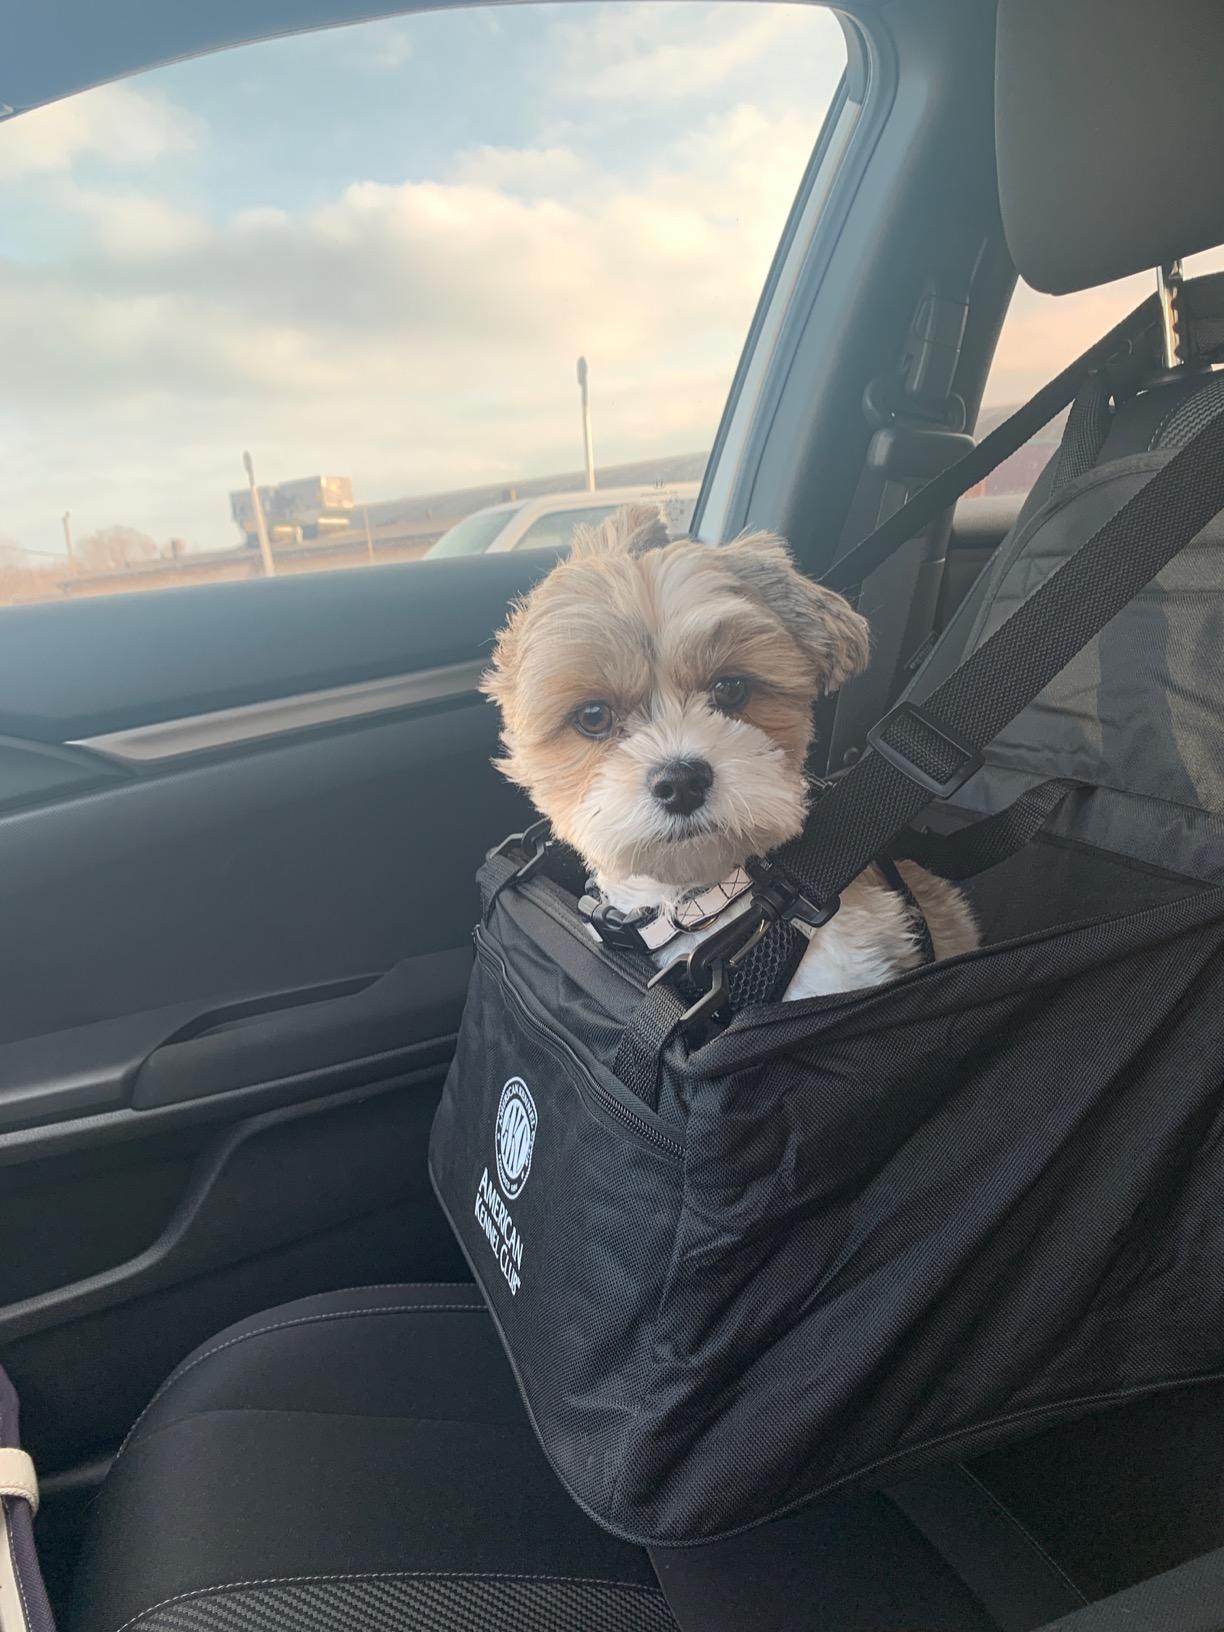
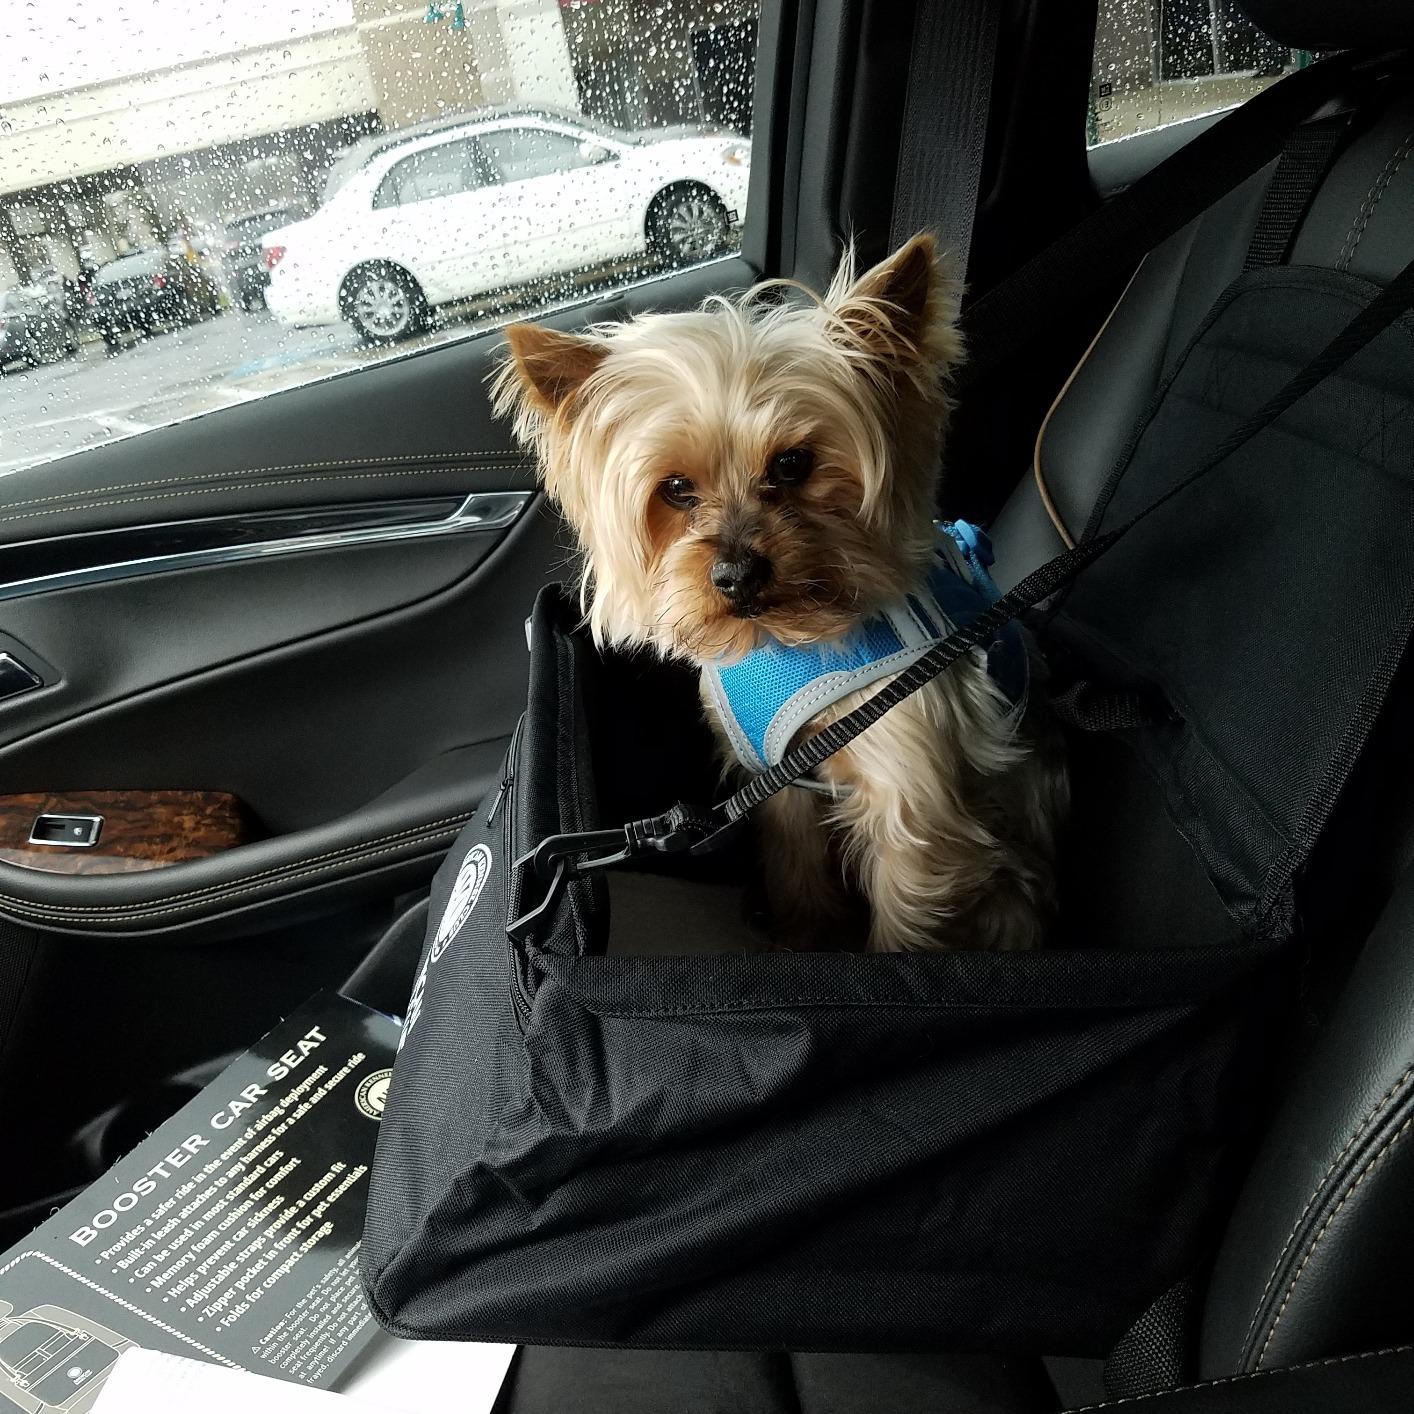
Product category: items_kennel
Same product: yes